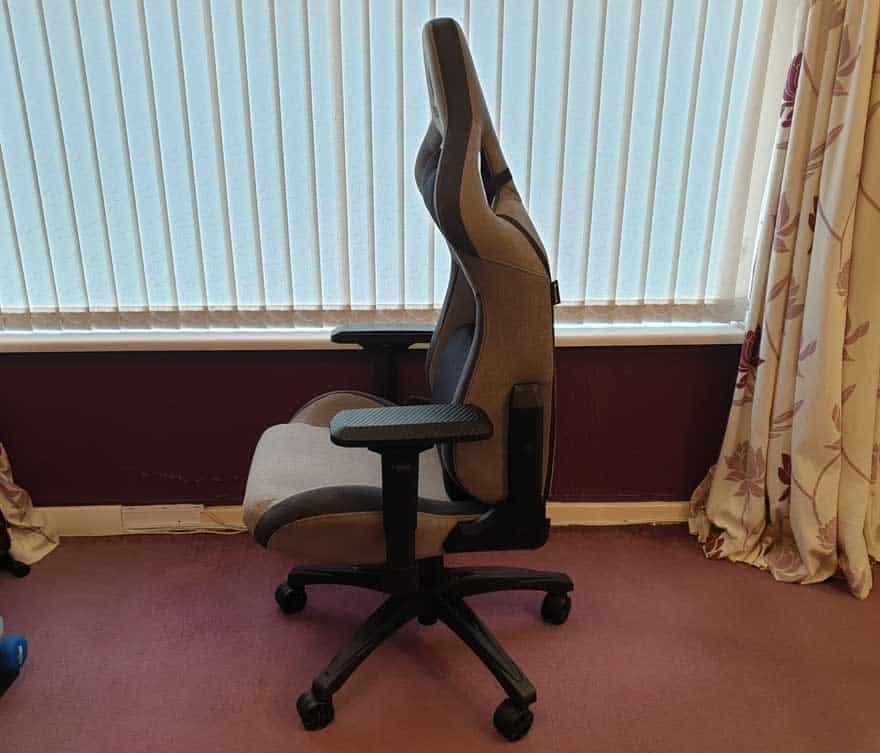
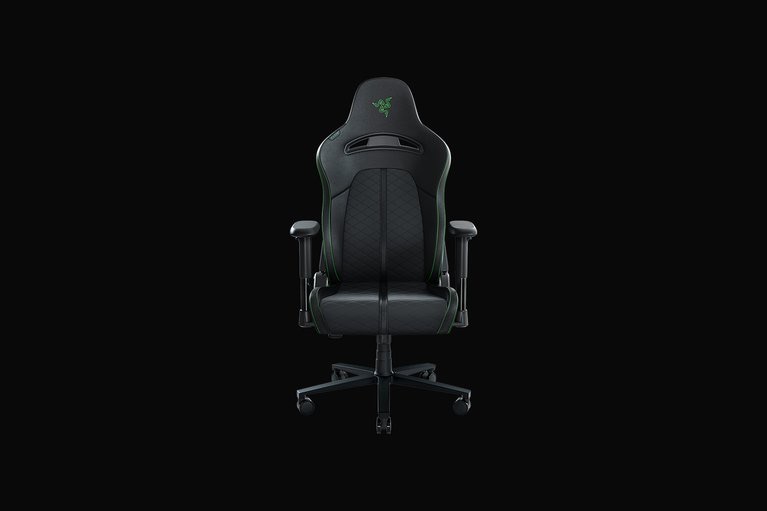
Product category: items_chair
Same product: no